Clinanthus

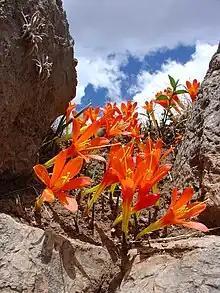
"Clinanthus humilis"

The inflorescences have 2–10 mostly pink or red flowers. The androecium consists of 6 stamens. The gynoecium consists of 3 carpels. The stigma is capitate. The trilocular, green or glaucous capsule fruit bears numerous brown to black, winged, flat seeds.